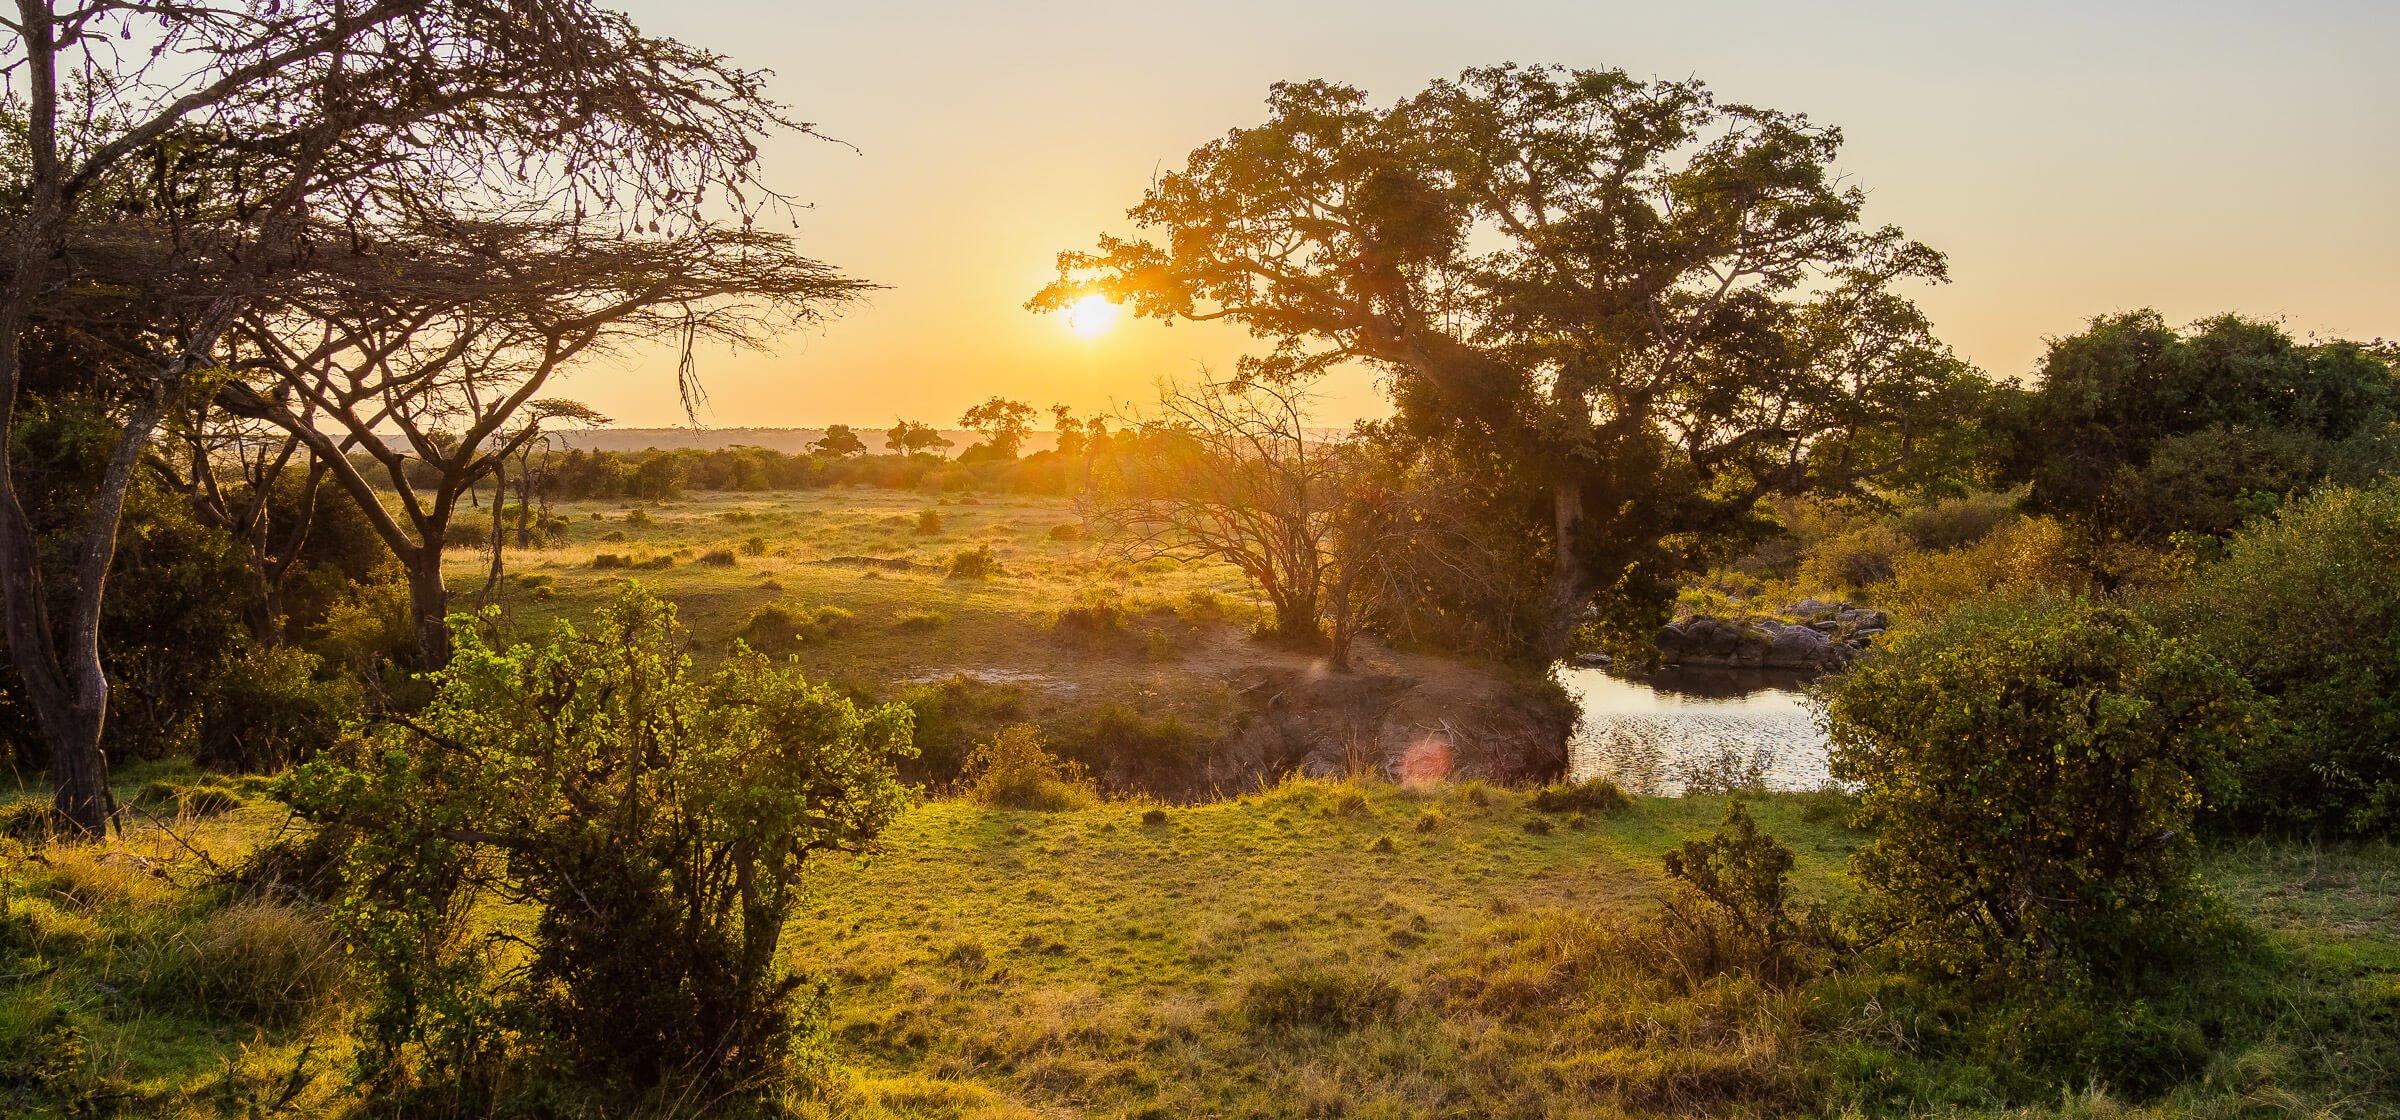
Mandhari ni nzuri ya uoto wa savana yenye chanzo cha maji kidogo kama vile chemuchemu iliyoleta bwawa dogo, huku kwa mbali kukiwa kuna muonekano wa machweo ya jua ya jioni.